Newick

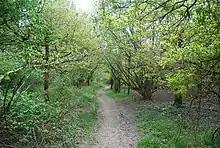
Footpath across Fletching Common - geograph.org.uk - 1953158

Fletching Common is outside the parish of Fletching itself. The area is now only a common in name and is no longer common land, although there are fragments of old common waste along Redgill Lane. It is still attractive even though it has lost the majority of its archaic vegetation.